Soviet occupation of Bessarabia and Northern Bukovina

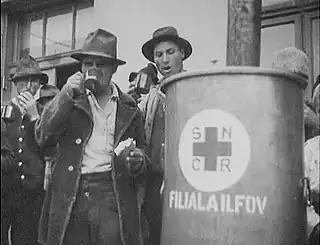
Red Cross helping refugees in Romania in a government newsreel

That led to a near-uprising in the country. On 5 September King Carol II proposed to General (later Marshal) Ion Antonescu to form a new government. Antonescu's first act was to force the King to abdicate, for the fourth and final time, and to flee Romania. An alliance was formed by Ion Antonescu with remnants of the Iron Guard (partly destroyed in 1938), an antisemitic fascist party, and took power on 6 September 1940. Mihai, the son of Carol II, succeeded him as King of Romania. The country was declared a National Legionary State. Between October 1940 and June 1941, around 550,000 German troops entered Romania. In November, Antonescu signed the Tripartite Pact, which tied Romania militarily to Germany, Italy and Japan. In January 1941, the Iron Guard attempted a coup, which failed and placed Antonescu firmly in power, with the approval of Hitler. The authoritarian regime of Antonescu (1940–1944) did not restore political parties and democracy but only co-opted several individual civilians in the government.